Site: brandenburg
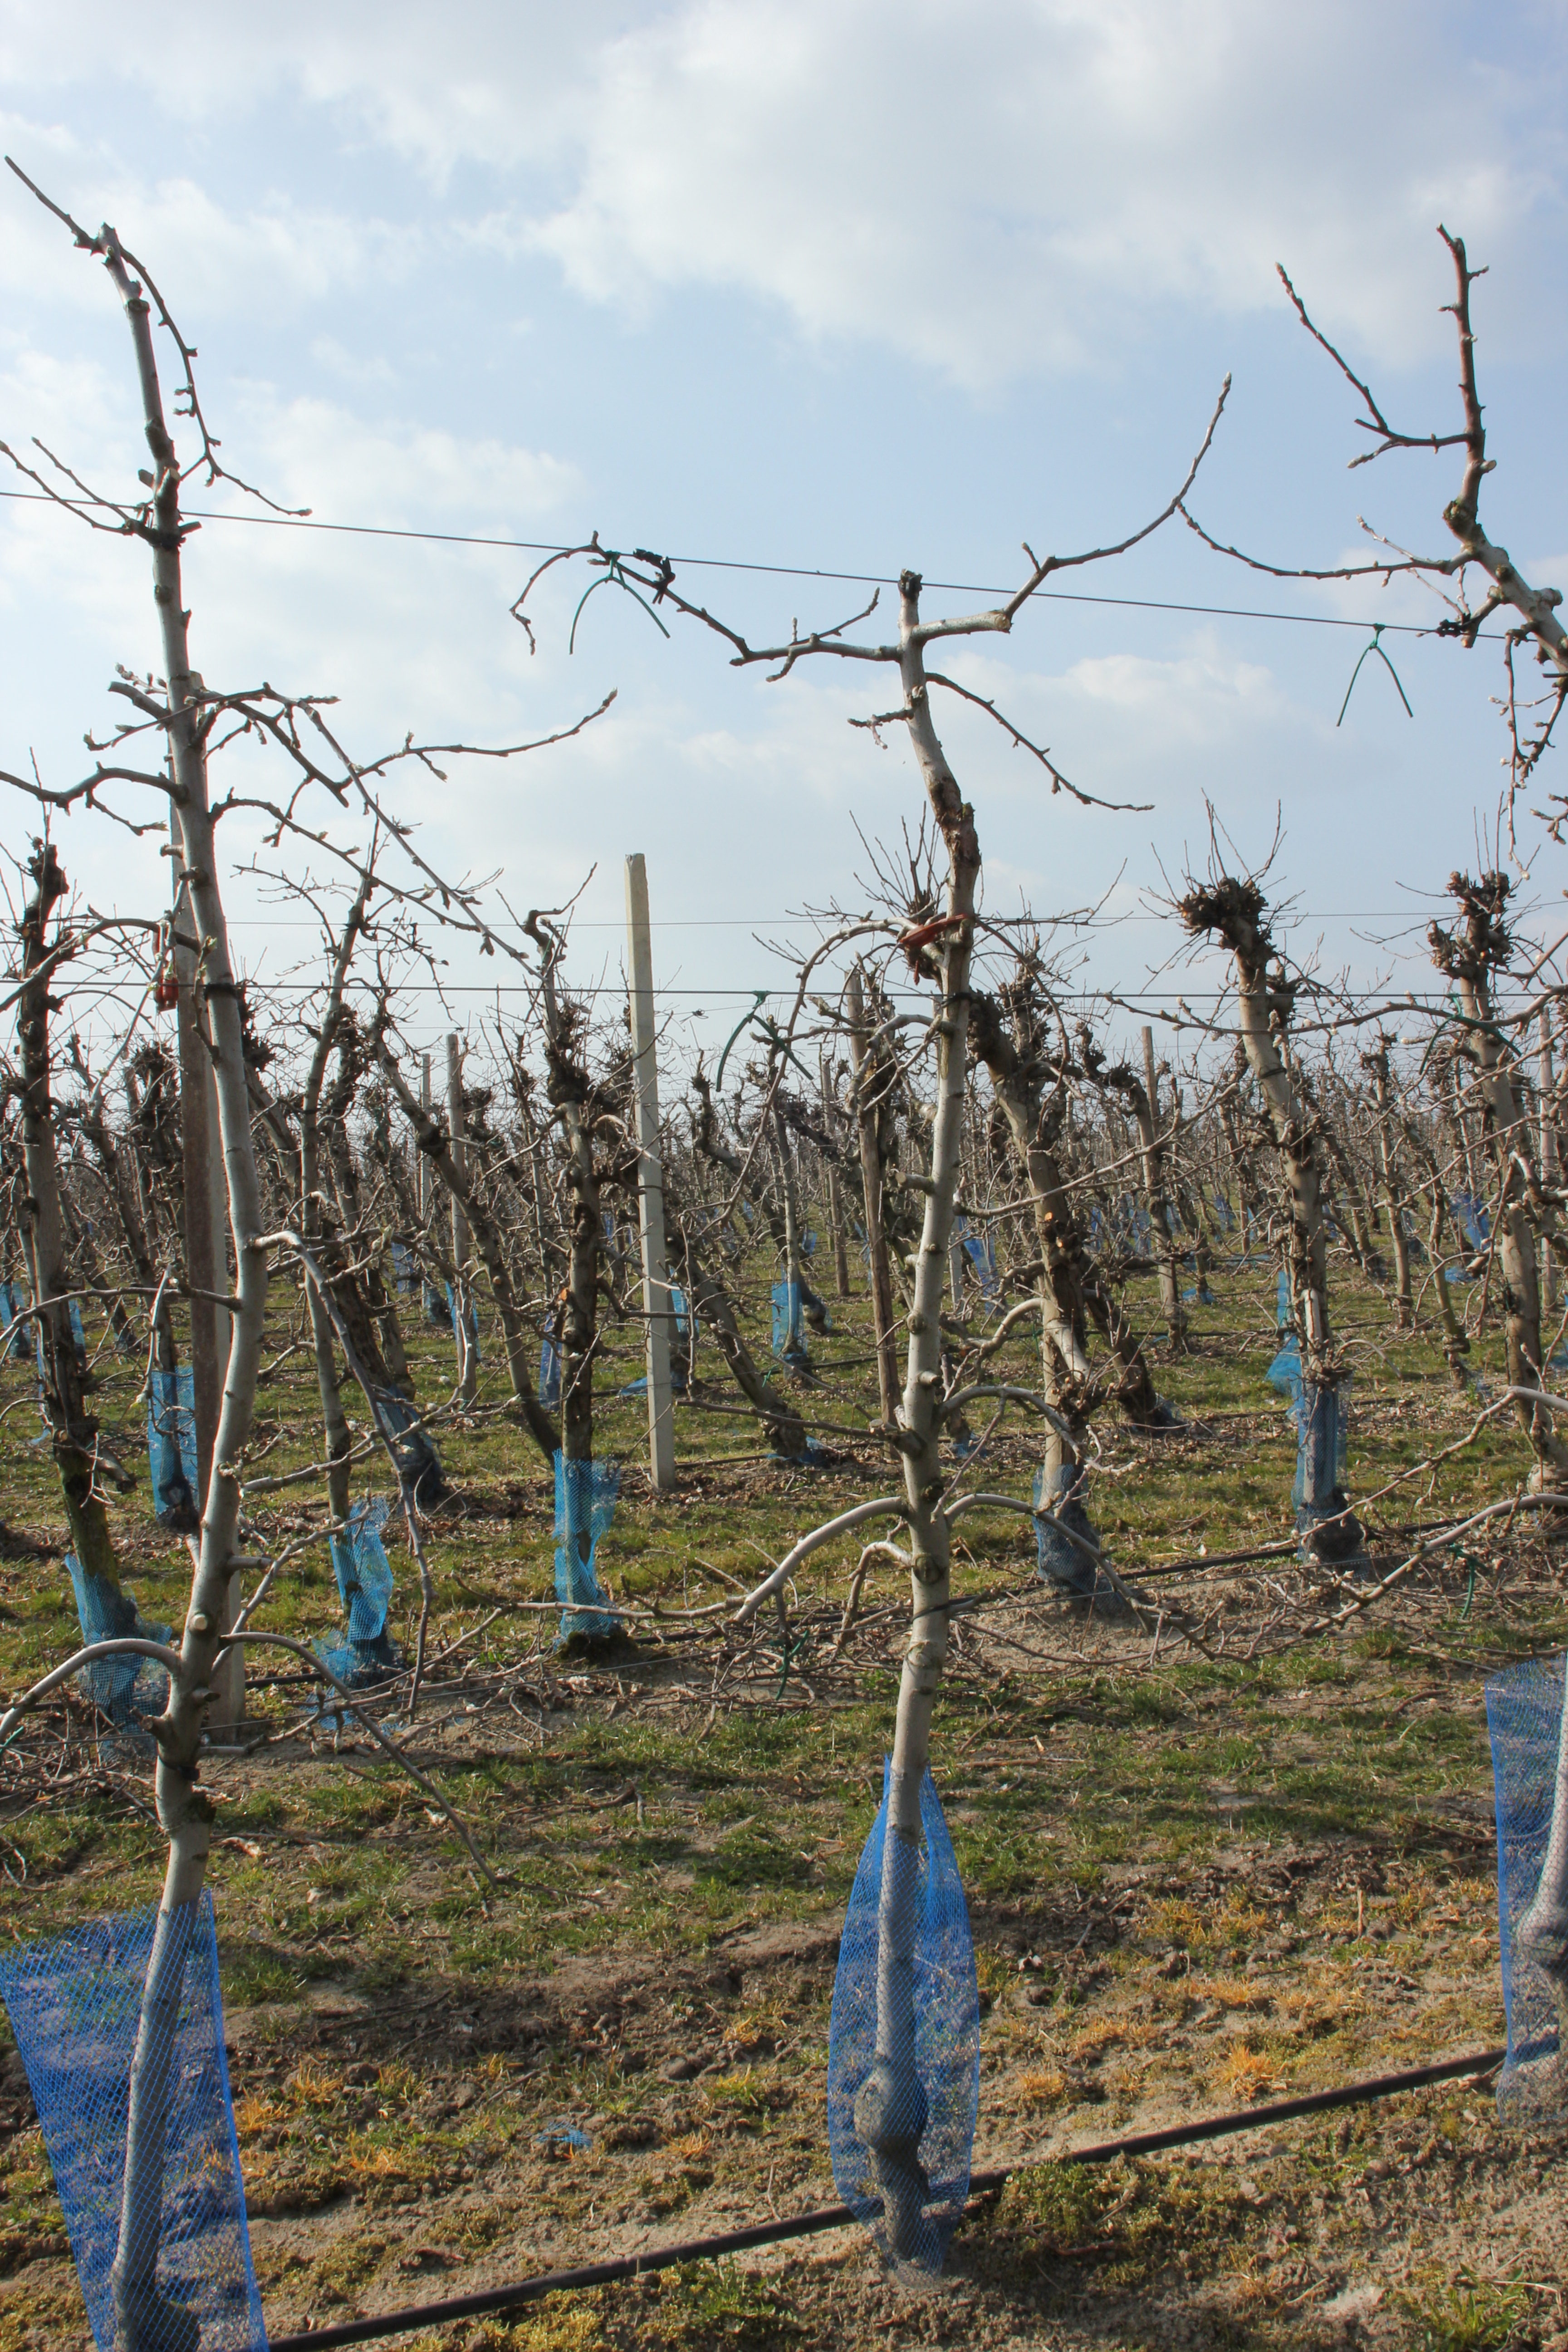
Growth stage (BBCH 03): Bud development